Calvin Ball III

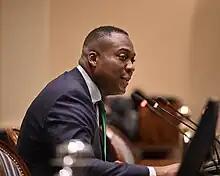
Ball testifying for the SERVE Act, 2023

In 2018, following floods in Ellicott City, Ball voted against county executive Allan H. Kittleman's $50 million proposal to mitigate flooding in Ellicott City, saying it did not address his concerns, including diverting funds from other county projects. During his county executive campaign, he said he opposed the plan, instead preferring to study digging a tunnel under the city to mitigate floodwater on the city's Main Street, which would have cost $80 million and take more than five years to complete. He also declined to say whether he would continue the flood mitigation plan if elected county executive. In May 2019, Ball announced a $140 million flood mitigation plan for Ellicott City, which included seven projects meant to safely convey water to the Patapsco River, including the construction of a tunnel parallel to Main Street and retention ponds. Construction on the proposed flood mitigation projects started in late 2020. In August 2019, he proposed increasing stormwater management standards for developments in the Ellicott City Historic District.